Policenauts

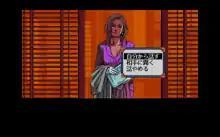
The player chooses actions from text-based menus to progress the story. In this scene (from the PC-98 version), Jonathan is conversing with Lorraine Hojo.

"Policenauts" is a graphic adventure game with a point-and-click interface. It has also been called a visual novel and an interactive movie. The player moves a cursor freely across the screen to click on objects to examine them. During conversations, the player is given dialogue options to choose from. Once the right object in the scene has been examined or the dialogue options have been exhausted, the game progresses to the next scene in the story. In versions with cel animation, these scenes the player must examine are stills from the animated cinematics, so the game moves seamlessly between them and cutscenes. There are occasional action scenes where the player must fire a gun at enemies in a first-person perspective. The Sega Saturn version supports a light gun for these segments.